William Davis Ticknor Sr.

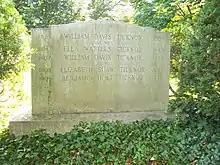
Grave of William Davis Ticknor at Mount Auburn Cemetery in Cambridge, Massachusetts

In 1946, his son, William Davis Ticknor Jr., was appointed manager of the export division of Commercial Solvents Corporation.